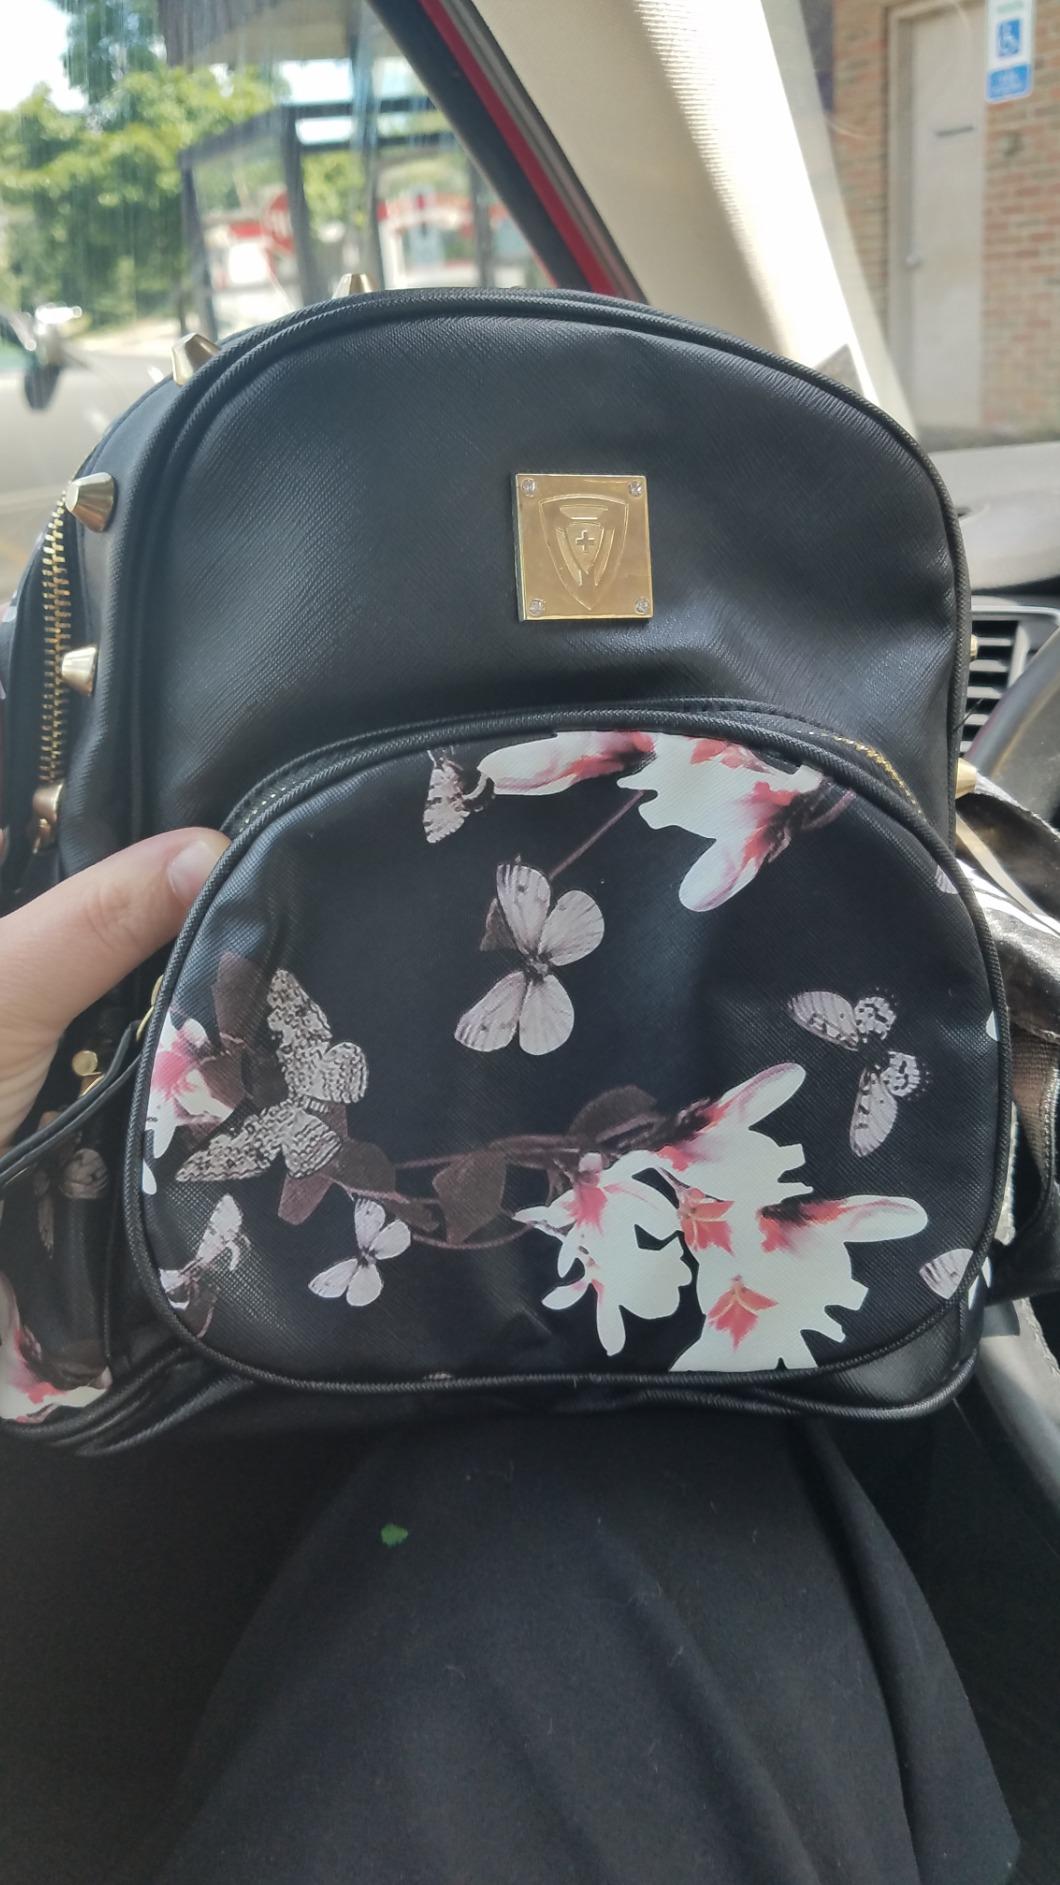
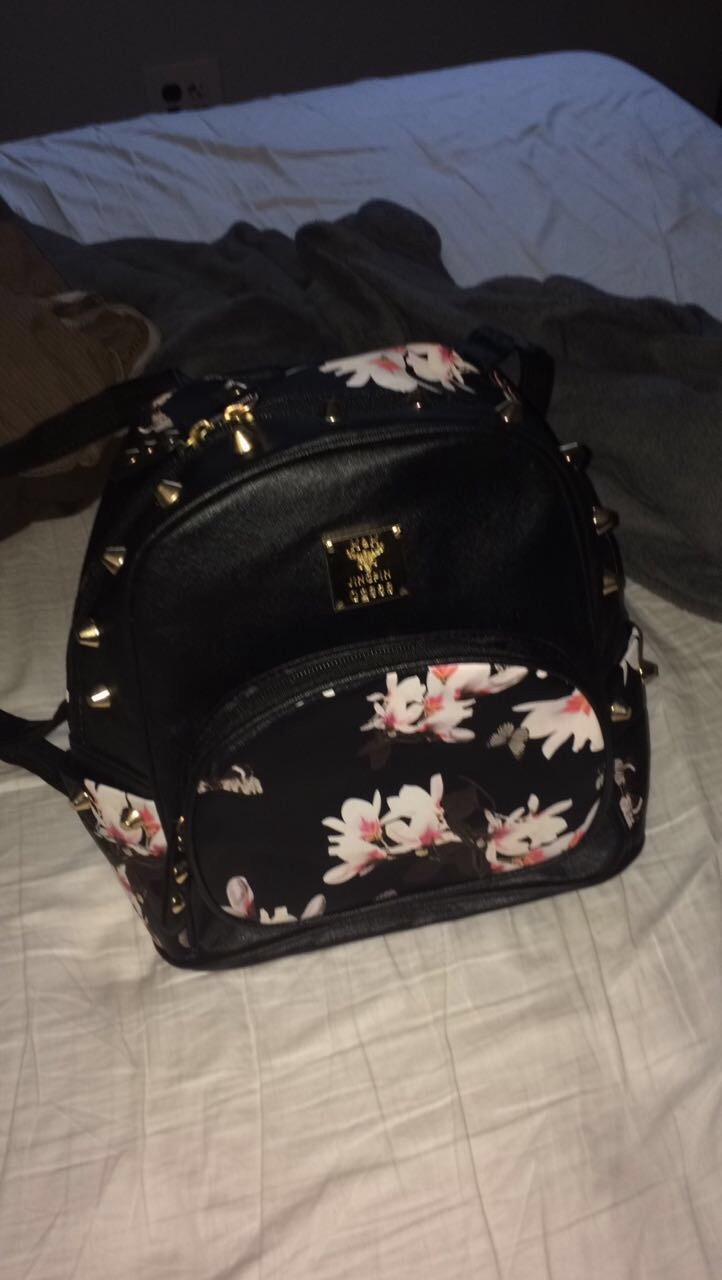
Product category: accessories_handbag
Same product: yes